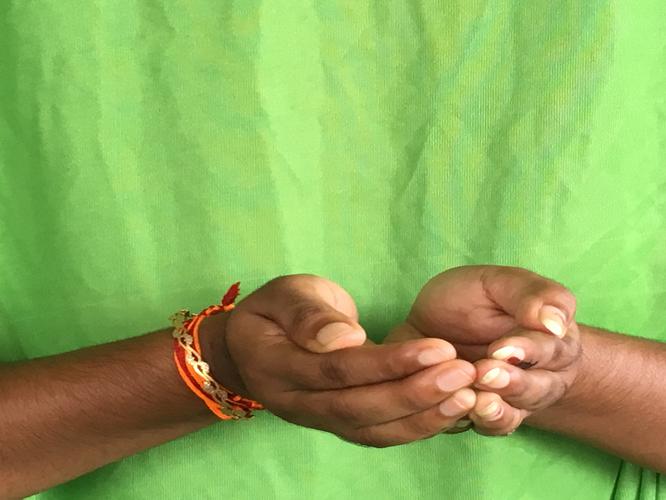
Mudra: Pushpaputa
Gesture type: double_hand